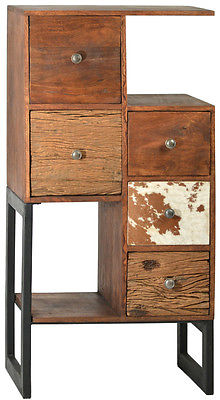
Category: cabinet